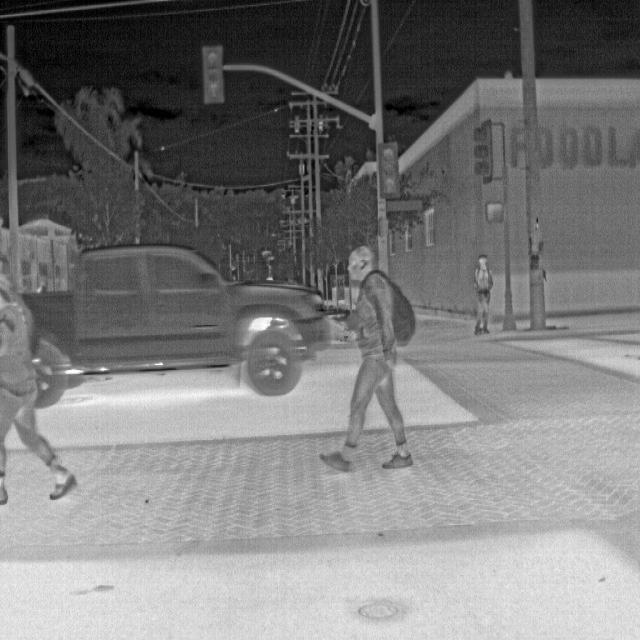
Detected objects:
label: person
label: person
label: person